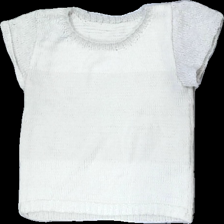
View: front
Type: T-shirt
Category: Ladies
Brand: Missing
Brand text on label: Homemade
Colors: White
Material: 58& Acryl 42% Cotton
Cut: Regular
Season: All
Price range: 50-100
Recommended usage: Reuse
Description: Home made knitted t-shirt